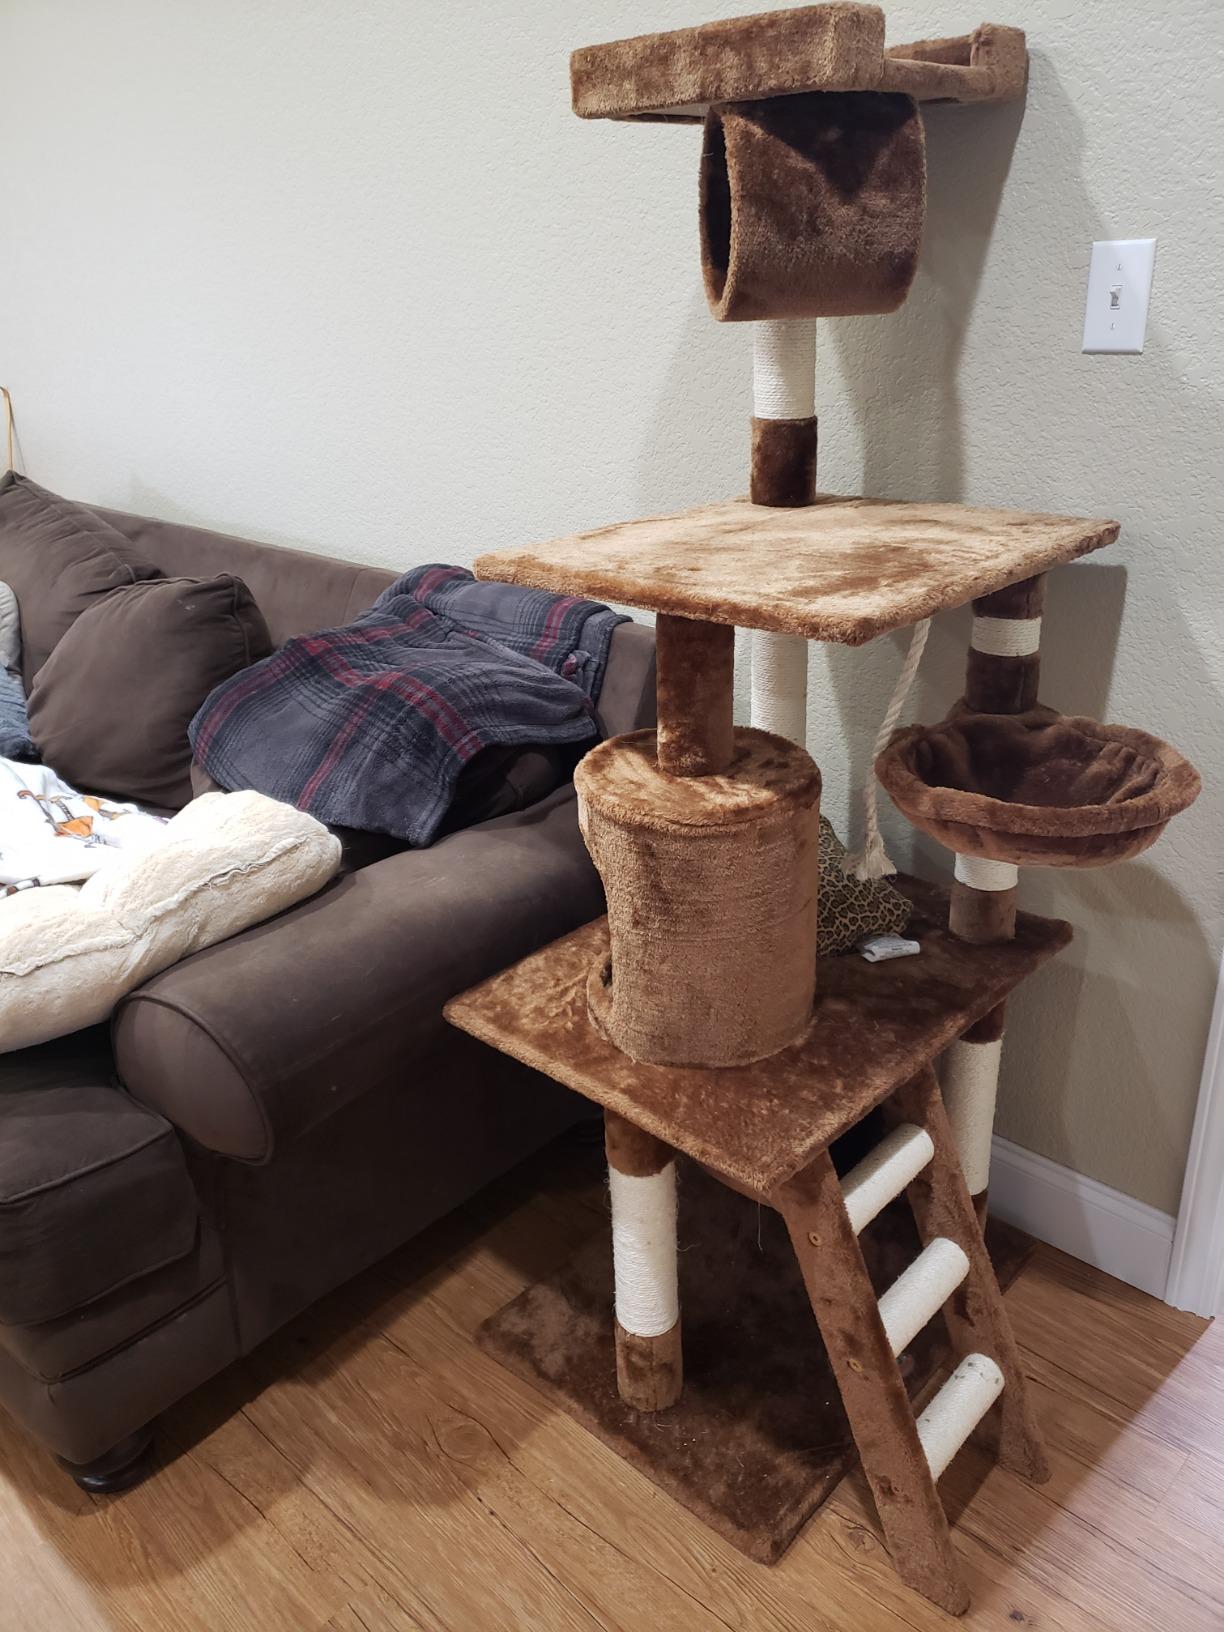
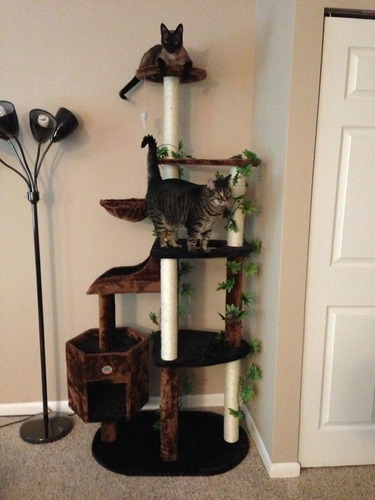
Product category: items_cat tree
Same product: no